Jan Carel van Eyck

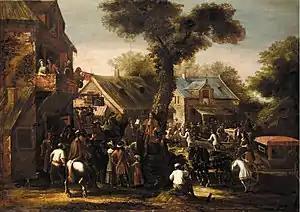
"Crowded village scene with a messenger reading a proclamation"

In the second half of the 17th century city views had become popular. Antwerp painters such as Erasmus de Bie specialised in the genre of city views showing genre scenes with many figures on the frozen Scheldt as in the "Figures in front of the frozen Scheldt in Antwerp" or public events such as "The Ommegang in Antwerp". These animated scenes, particularly those of city squares populated with many characters, on foot or on horseback, were likely an inspiration for van Eyck. An example of an animated city view by van Eyck is the "Townscape in winter with carriages" (At Dorotheum on 30 April 2019 lot 321). It shows a large city view in winter with many figures, horses and carriages bustling about on a frozen river lined by town houses and a church. Some ships have been frozen in by the river. In the foreground is a carriage drawn by six horses which startles a horse ridden by a man. There are many figures engaged in conversations, fishing, sleighing or observing other passers-by. While the town architecture is clearly that of a 17th-century Flemish town, the persons in the scene appear to be wearing southern European and some even Oriental clothes, and some women appear to be wearing masks. In spite of the intensive activity, van Eyck achieves a balance by covering the busy street with snow, thereby adding a touch of calmness and an almost wistful atmosphere to the bustling scene.